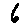
Label: 6